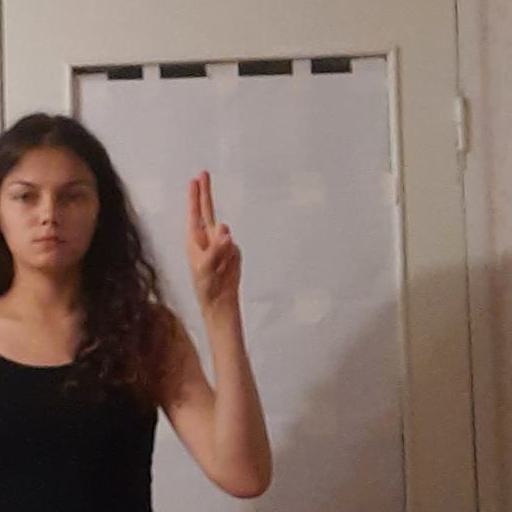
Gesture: two_up